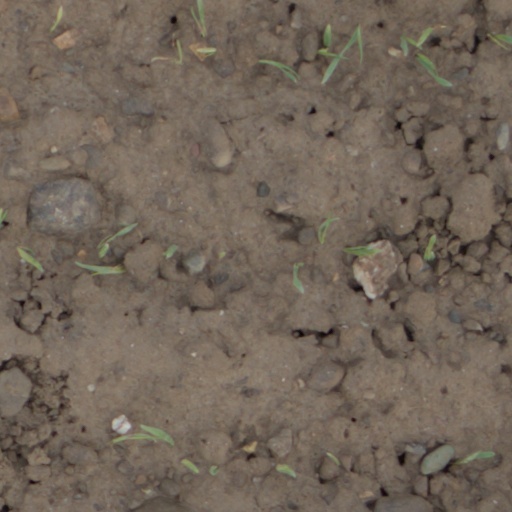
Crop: wheat